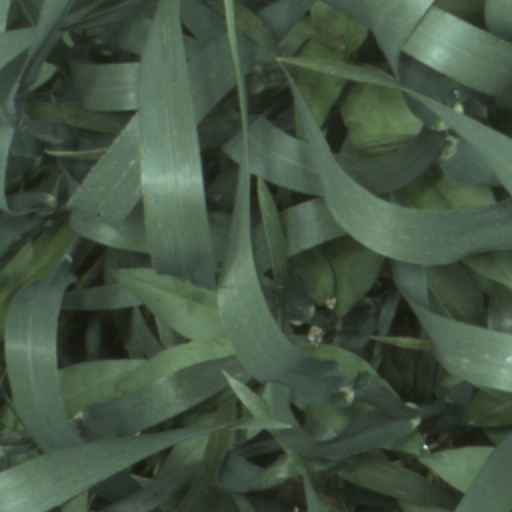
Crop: wheat